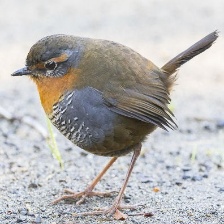
Species: CHUCAO TAPACULO
Scientific name: SCELORCHILUS RUBECULA